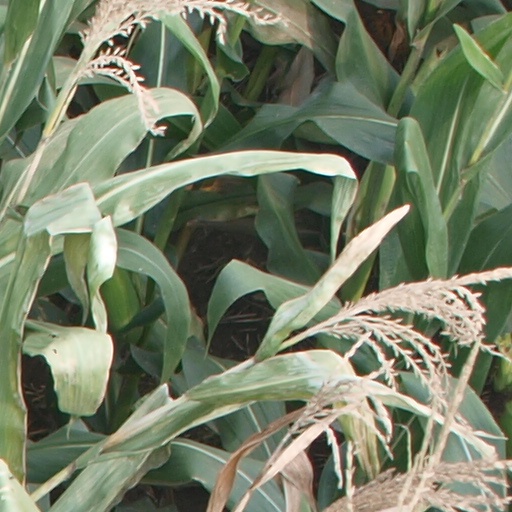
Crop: maize; corn